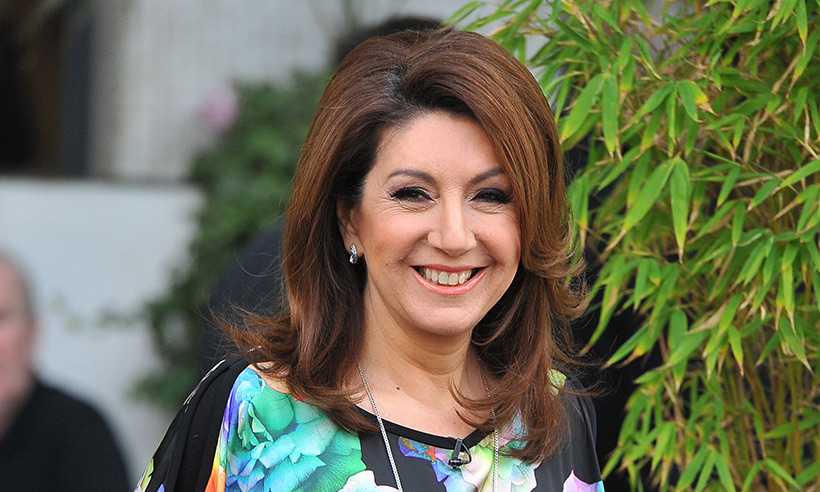
Gender: women